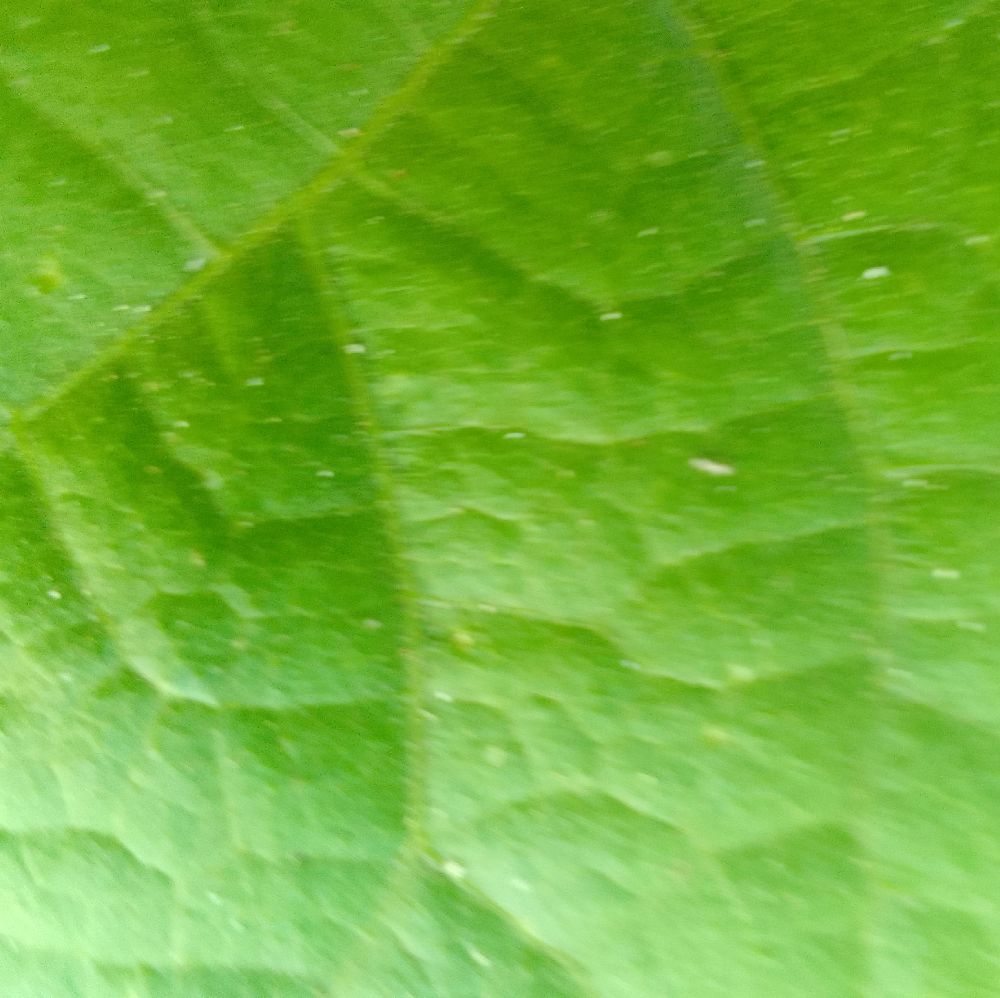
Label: healthy